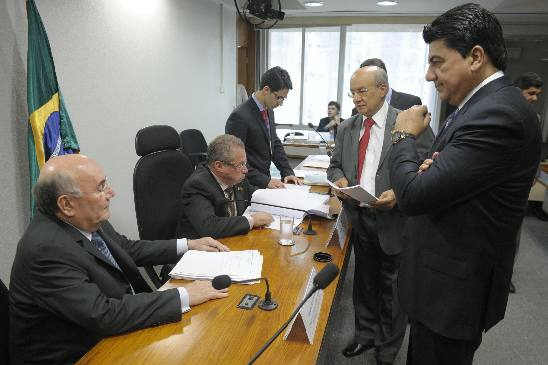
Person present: Yes